Forres Thistle F.C.

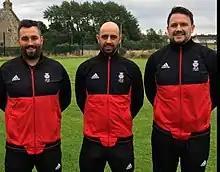
Forres Thistle's previous management team

Scottish Junior Cup exit: Second Round (0–3 vs Pollok)